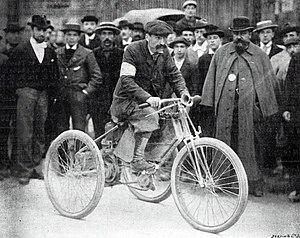
Jean-Marie Corre, vainqueur des motocycles au Critérium des entraîneurs 1898 (Paris-Bordeaux) - La Vie au Grand Air du 15 mai 1898, p.54 (et Panajou)
Jean-Marie Corre, né le 21 juin 1864 à Trémel et mort le 18 septembre 1915 à Guingamp, fut coureur cycliste puis fabricant de bicyclettes entre 1891 et 1914 et constructeur d'automobiles ainsi que pilote automobile sous la marque Corré, puis Corre La Licorne.